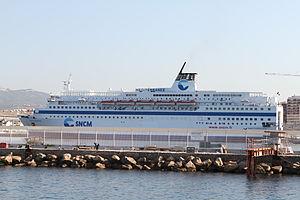
Le ferry Méditerranée, dans le port de Marseille (Bouches-du-Rhône, France)
Le Méditerranée est un ferry appartenant à la compagnie française Corsica Linea. Construit par les Chantiers de l'Atlantique pour la SNCM entre 1987 et 1989, le navire est alors baptisé Danielle Casanova, nom d’une intellectuelle et résistante corse, morte en déportation à Auschwitz en mai 1943. Mis en service en mai 1989 sur les lignes de la continuité territoriale entre le continent et la Corse, il est alors le plus grand car-ferry de la Méditerranée et le plus rapide au monde dans sa catégorie. Remplacé en 2002 par le nouveau Danielle Casanova, il est renommé Méditerranée et affecté aux lignes entre la France, la Tunisie et l'Algérie. Transféré au sein de Corsica Linea en 2016 à la suite de la liquidation de la SNCM, il est désormais un navire saisonnier ne naviguant plus qu'entre juin et septembre et désarmé à la digue du port de Marseille le reste de l'année.